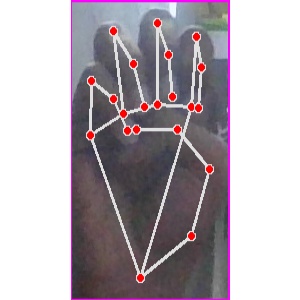
अक्षर: म